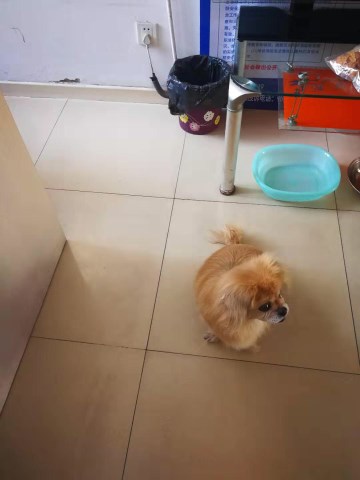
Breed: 3336-n000121-chinese_rural_dog